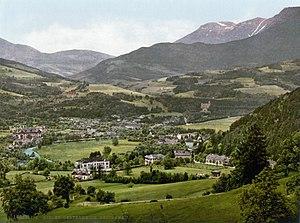
Reichenau an der Rax est une commune autrichienne du district de Neunkirchen en Basse-Autriche. Cette station climatique située au pied du massif du Rax est de longue date un lieu de repos et de la villégiature.